Japan National Stadium

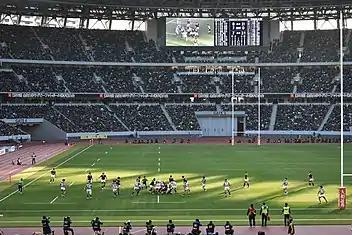
The rugby game Classic Meiji University versus Waseda University at 56th All-Japan University Rugby Championship - final

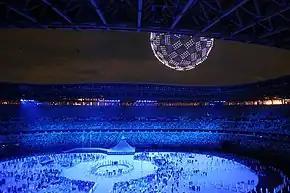
A scene from the 2020 Summer Olympics opening ceremony at the Olympic Stadium, with drones flying around and creating the official logo of the Games

The Japan National Stadium, officially the , alternatively , and a.k.a. formerly is a multipurpose stadium used mostly for association football in Kasumigaoka, Shinjuku, Tokyo, Japan. The facility served as the main stadium for the opening and closing ceremonies, as well as the venue for track and field athletics events at the 2020 Summer Olympics and 2020 Summer Paralympics in 2021.